Describe the emotion expressed in this image:  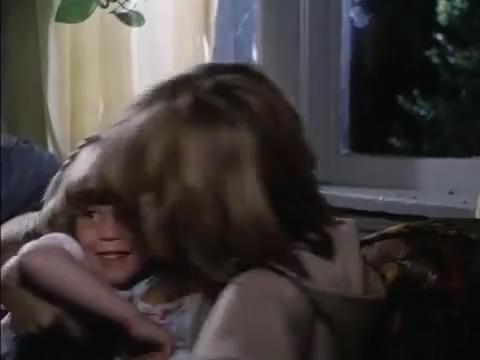
This person displays Suffering, valence and arousal with high intensity.